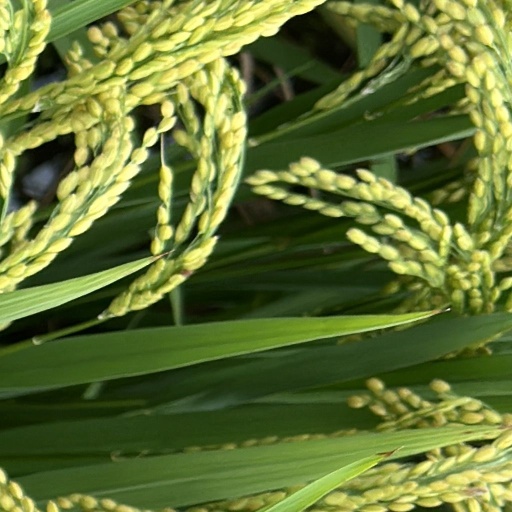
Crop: rice